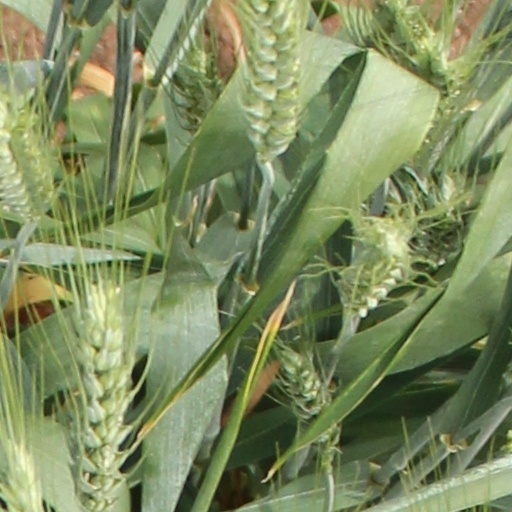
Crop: wheat